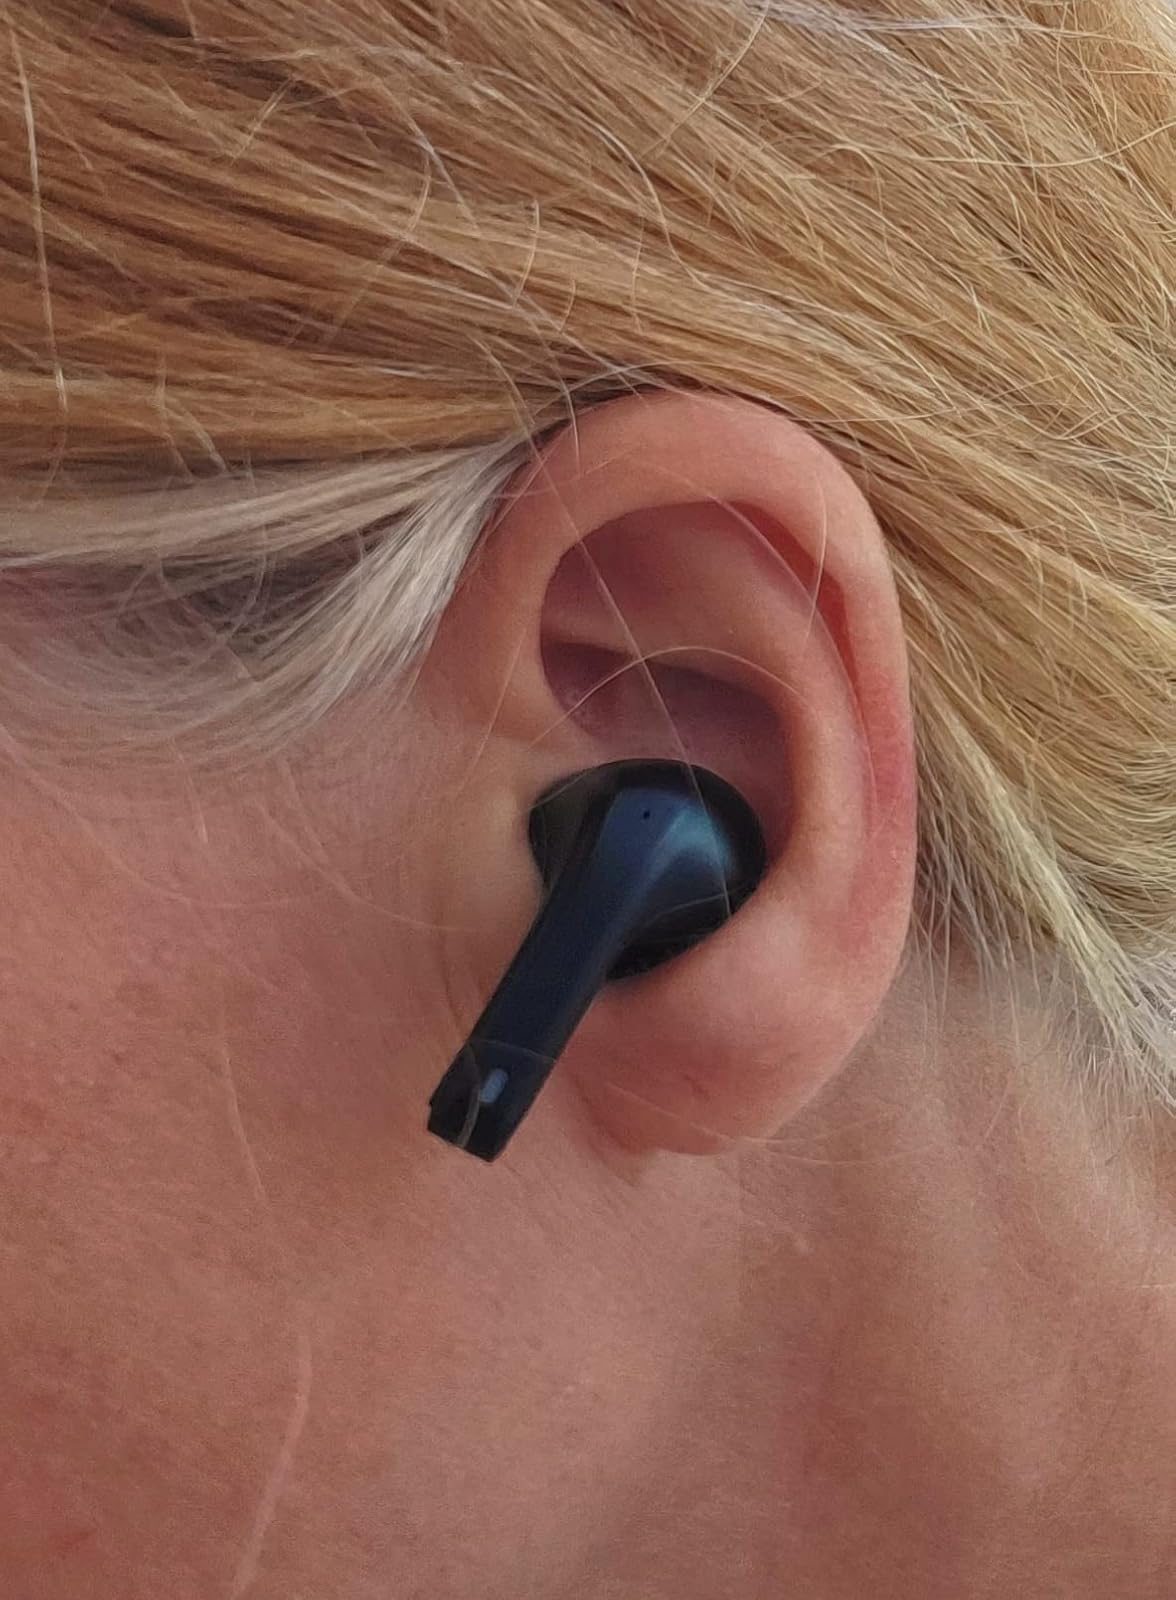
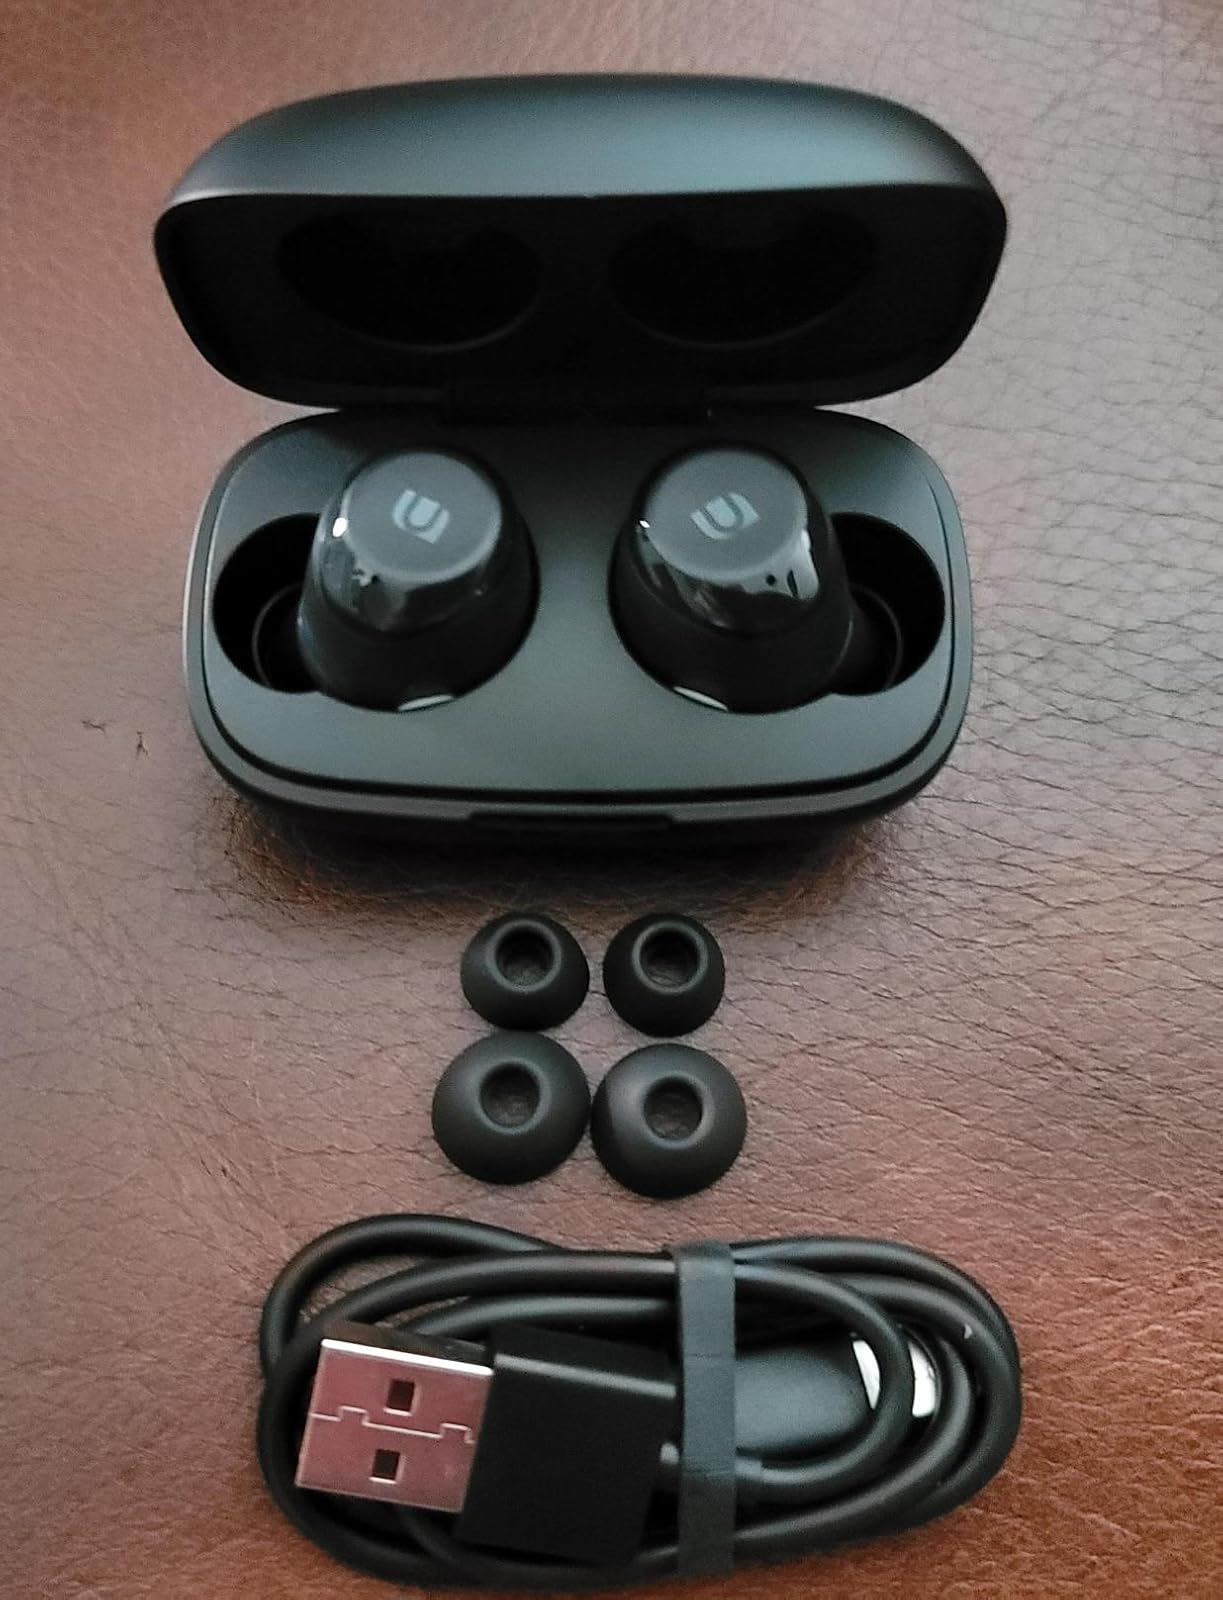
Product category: earbuds
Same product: no